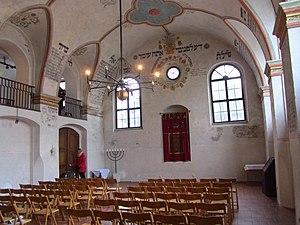
Le quartier juif de Třebíč, situé dans la ville morave de Třebíč en République tchèque, est l'un des ghettos juifs les mieux conservés d'Europe. Par conséquent, il a été inscrit sur la liste du patrimoine mondial de l'UNESCO en 2003 et est le seul monument juif situé en dehors d'Israël à figurer spécifiquement sur la liste.